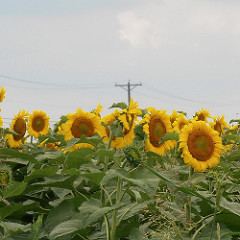
Flower: sunflower